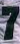
Number: 7